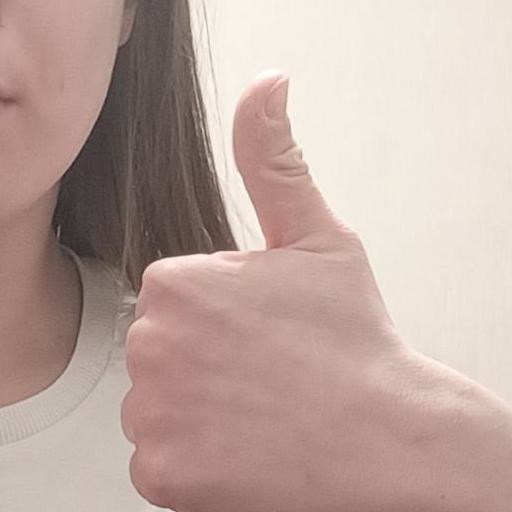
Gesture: like